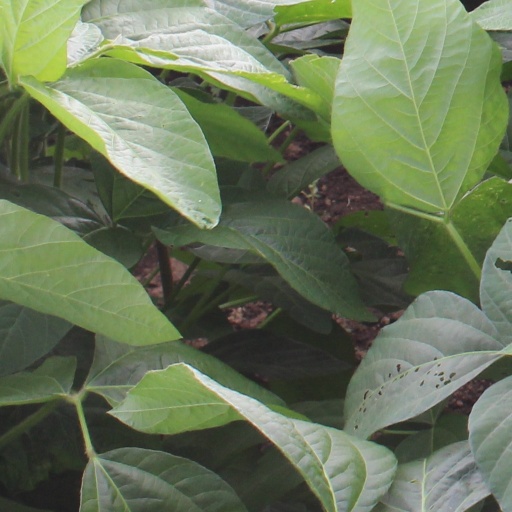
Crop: soybean